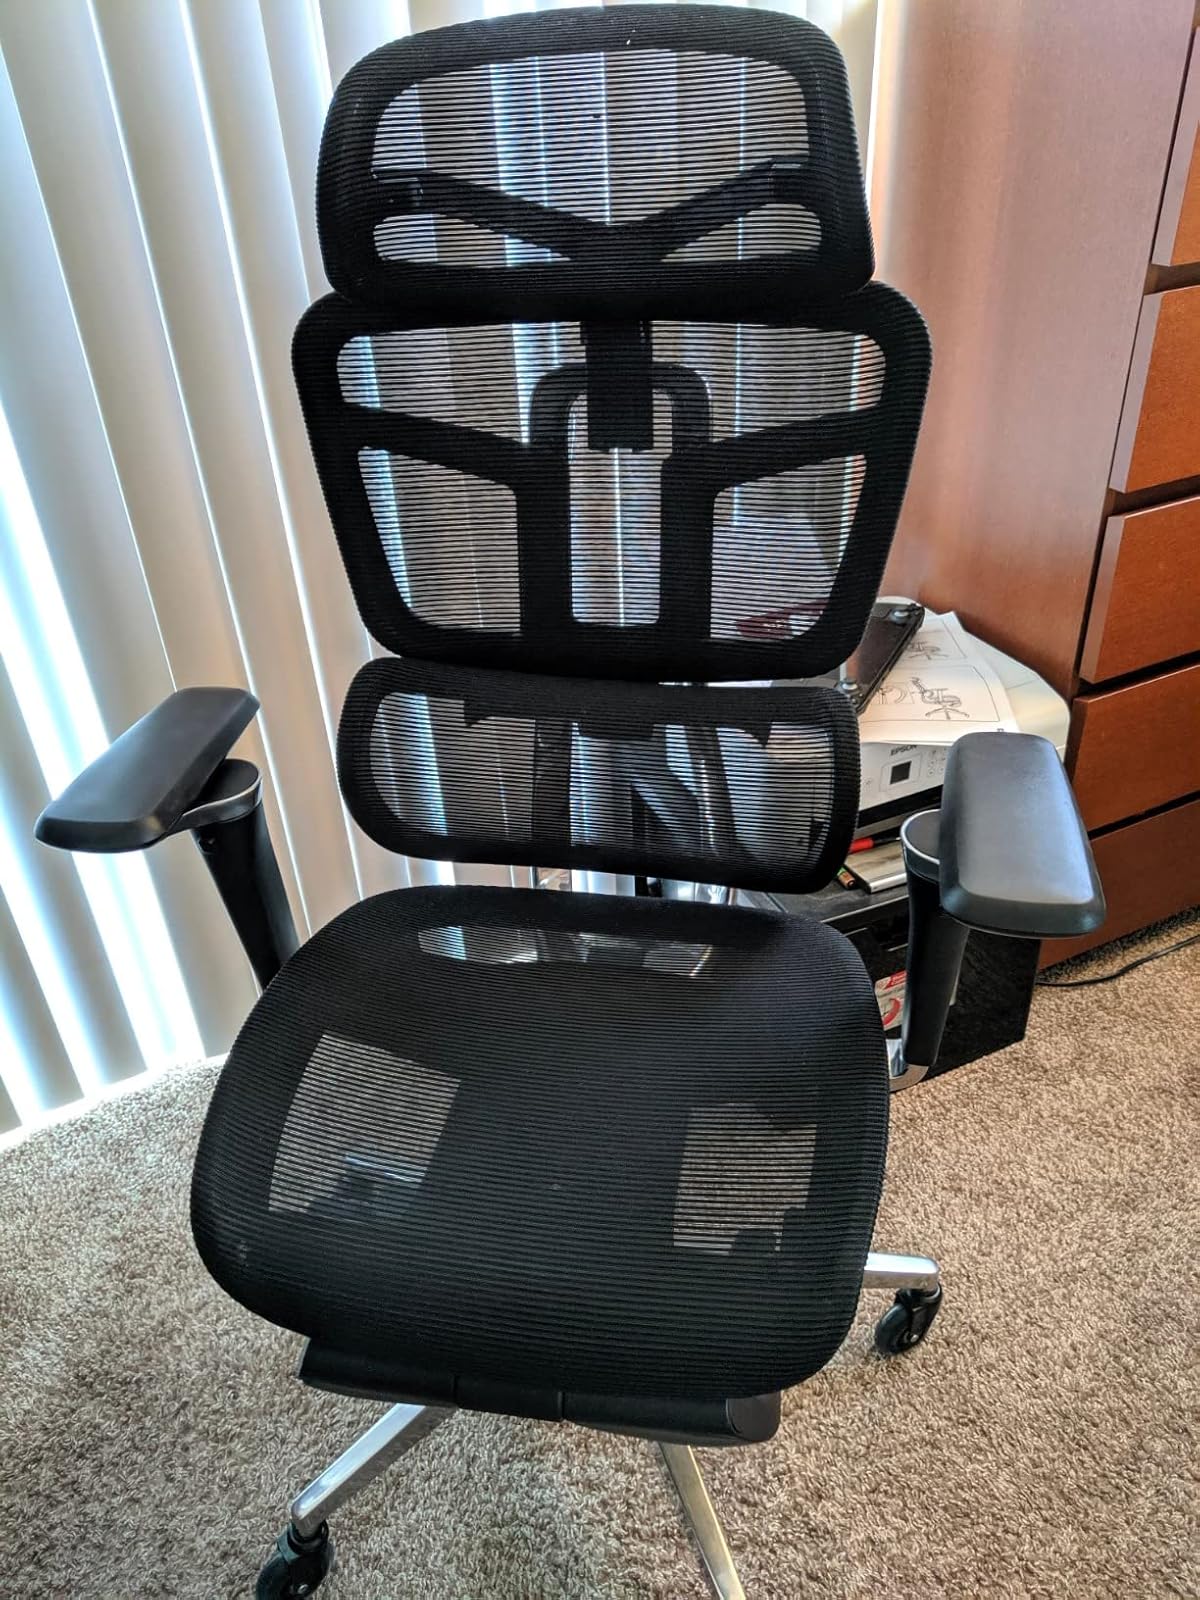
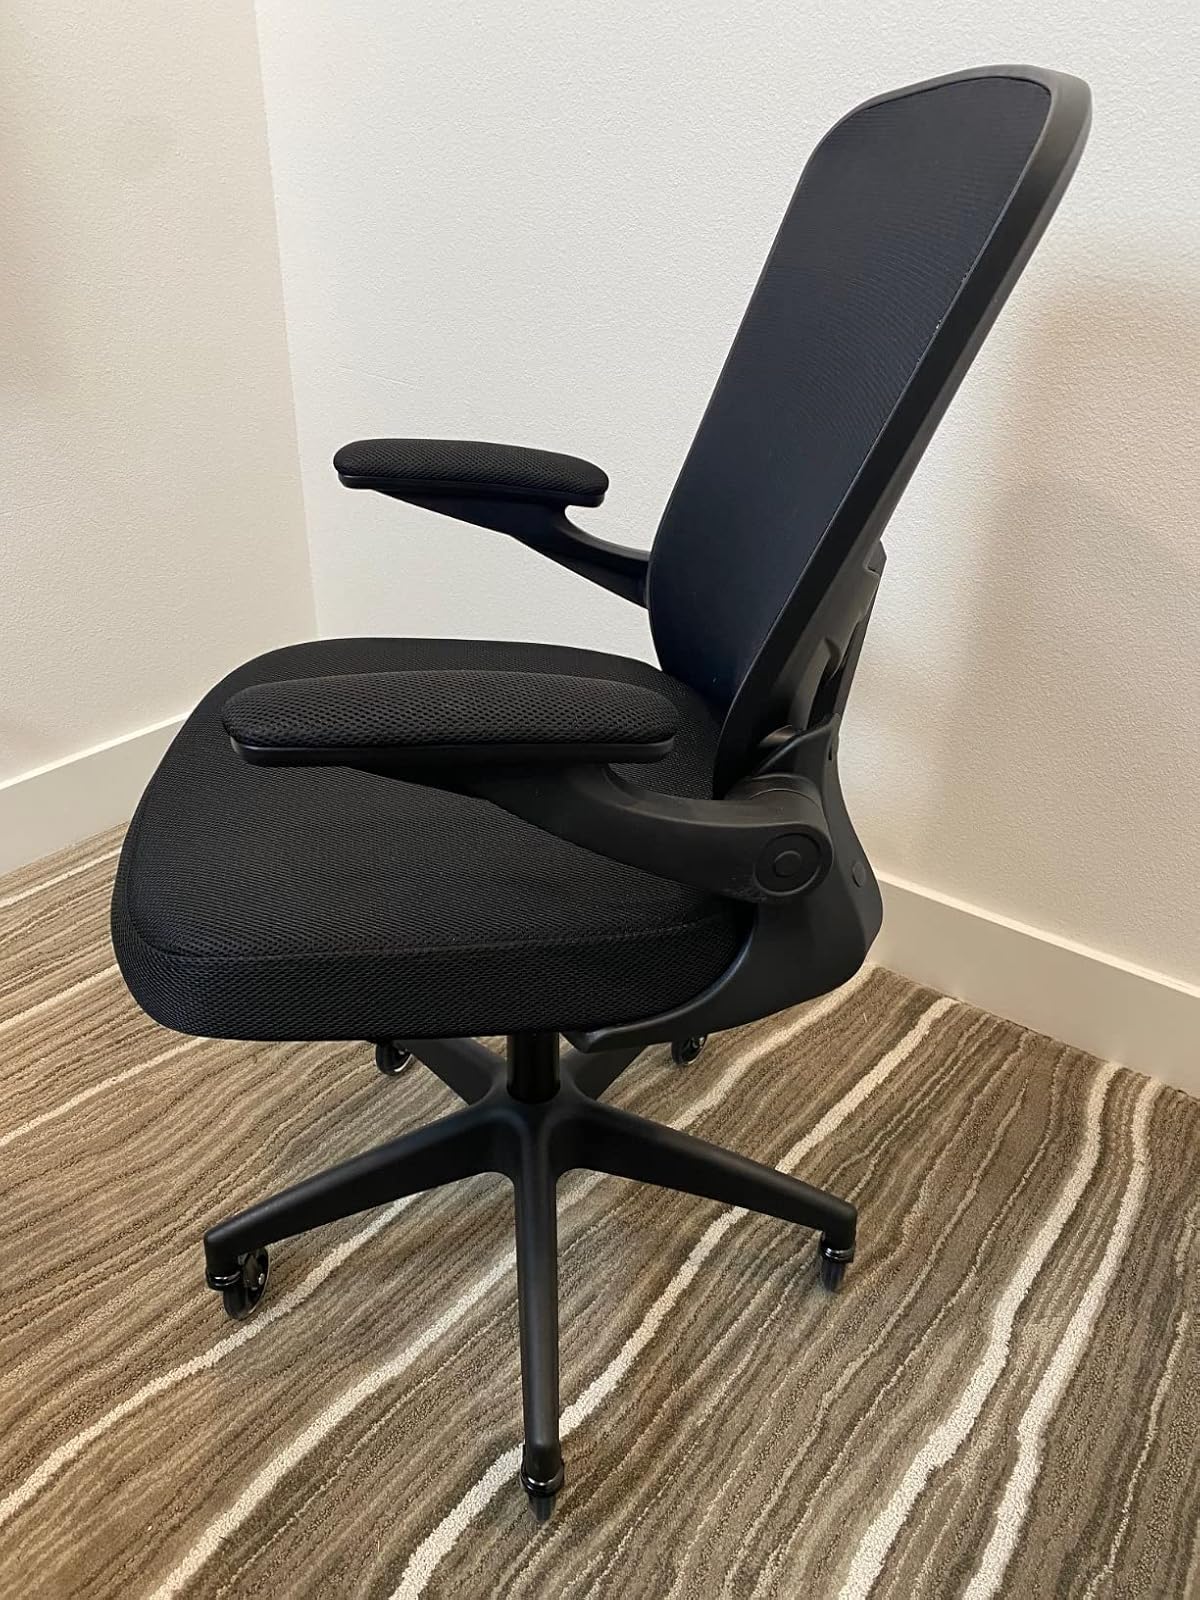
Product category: items_chair
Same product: no